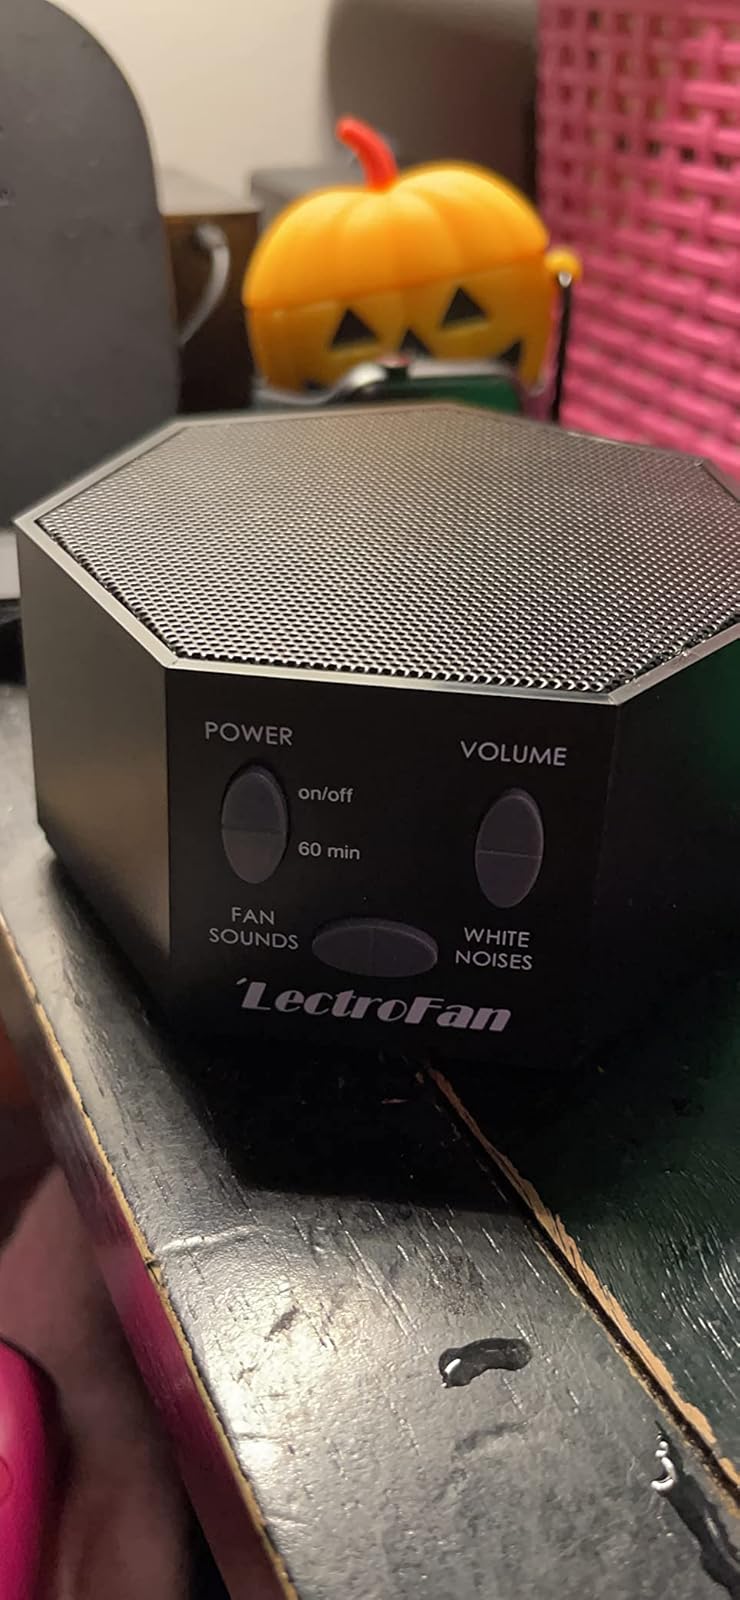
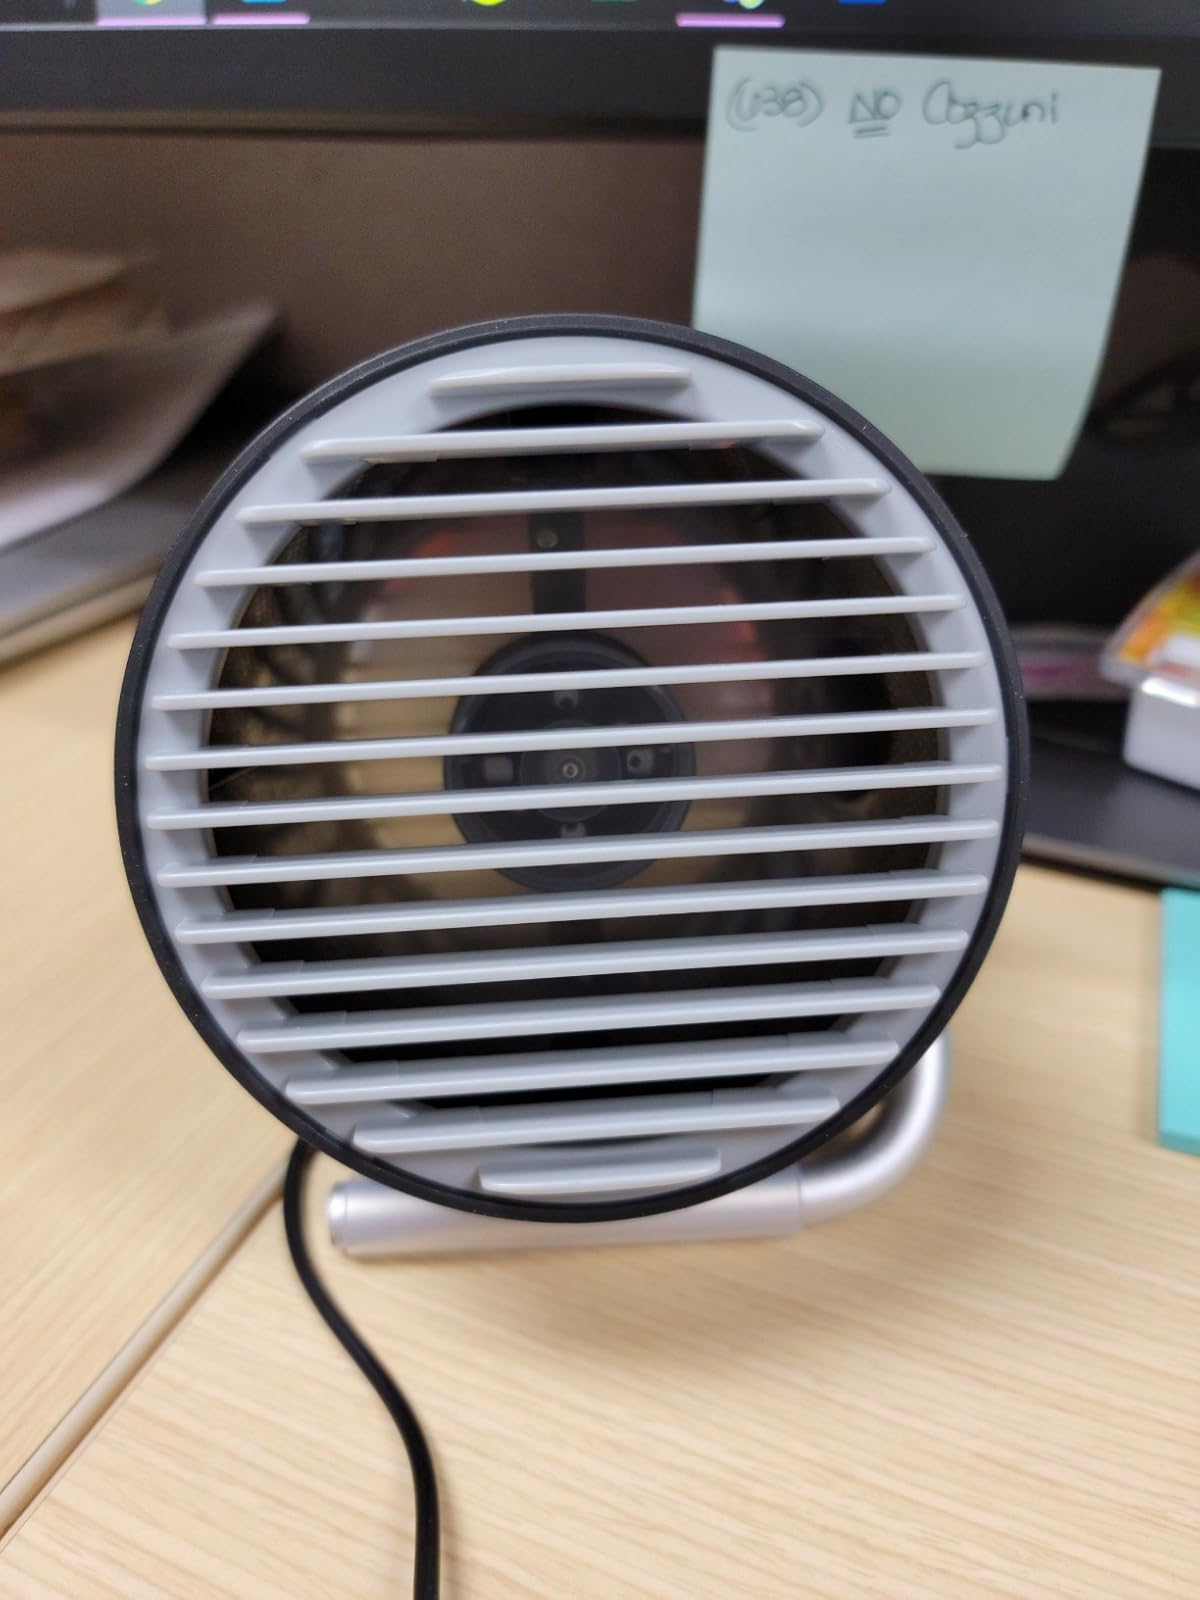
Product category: fan
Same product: no